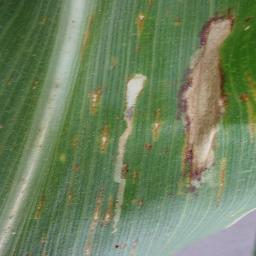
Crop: corn
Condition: (maize)_northern_blight